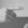
ASL letter: G